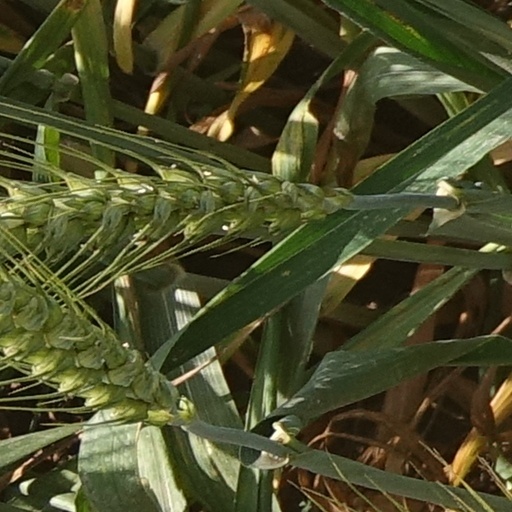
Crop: wheat